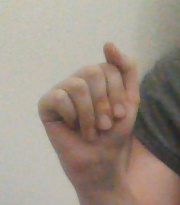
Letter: saad